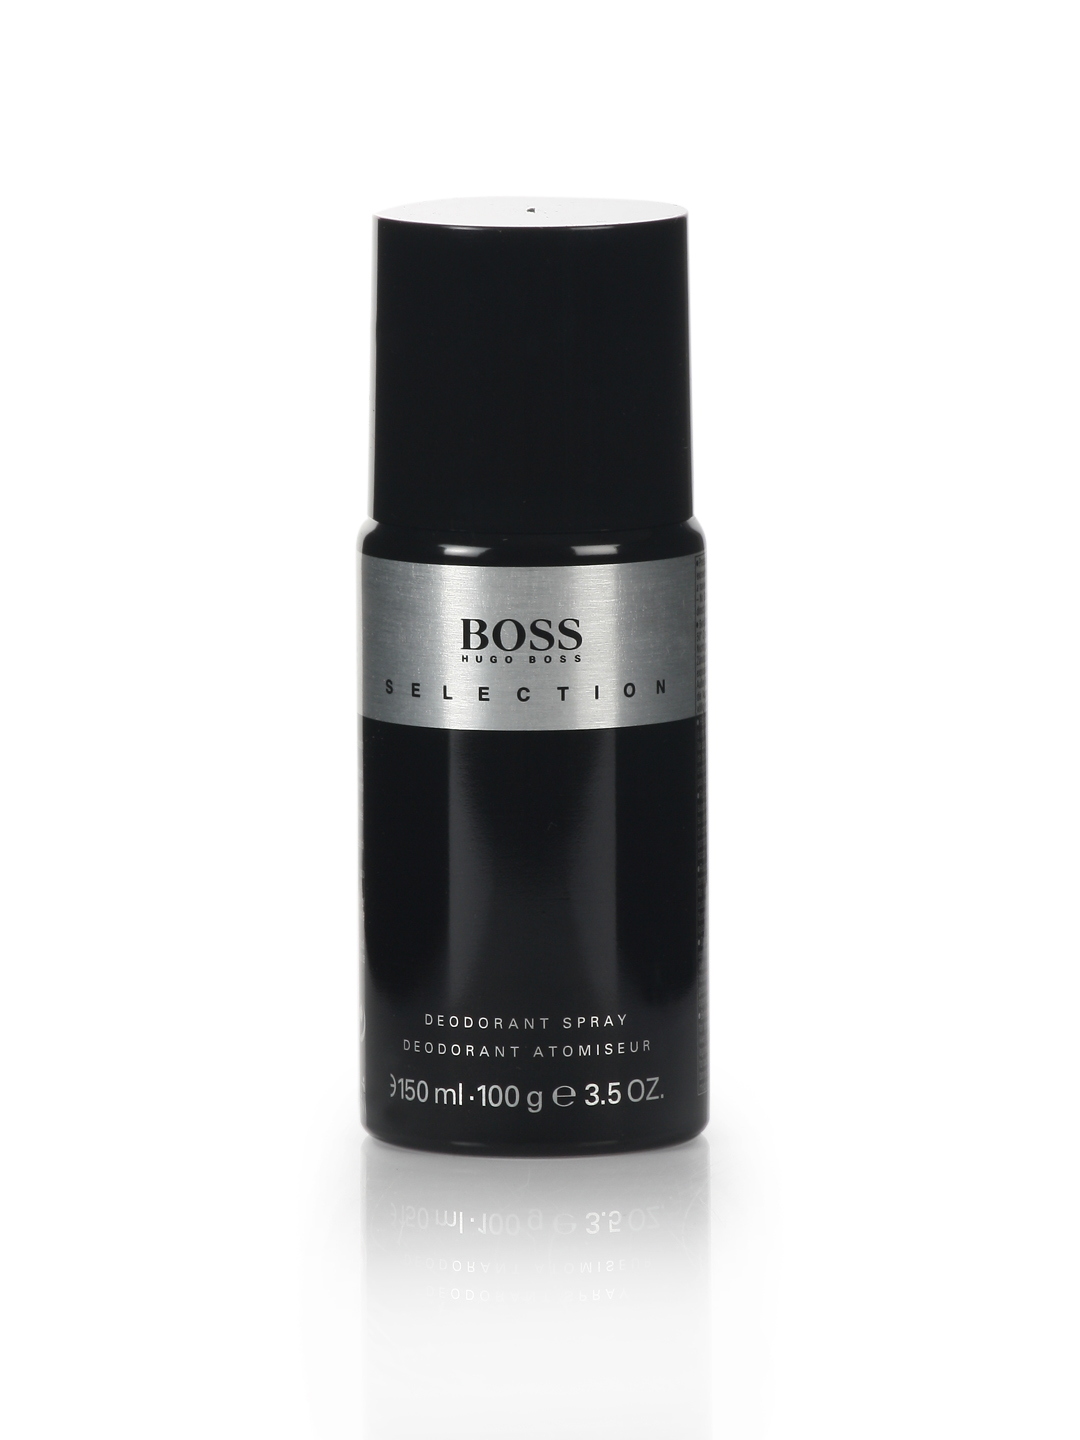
Hugo Boss Men Selection Deo
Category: Personal Care / Fragrance / Deodorant
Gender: Men
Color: Silver
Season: Spring 2017
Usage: Casual